Pirin National Park

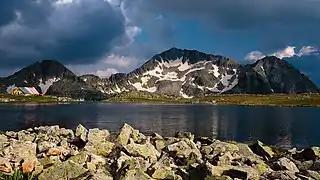
Kamenitsa Summit from Tevnoto Lake

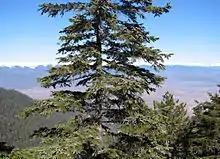
A Bulgarian fir in Pirin

The territory of Pirin National Park is almost equally divided between the basins of the rivers Struma (206.06 km or 51.1%) and Mesta (197.50 km or 48.9%). The watershed follows the main ridge of the mountain in direction north-west to south-east. Pirin is the source of 10 tributaries to the Struma, the largest one being Sandanska Bistritsa, and another 10 to the Mesta. The rivers are short, steep and with high water volume. They form numerous waterfalls which are generally not as high as those in Rila or the Balkan Mountains. The highest one is Popinolashki waterfall, measuring some 12 m. The average annual discharge of the park's rivers is 355,6 million m, of them 188,5 million m flow to the Struma and 167,1 million m to the Mesta. The discharge from the park per square kilometre is 2.3 times larger than Pirin's average and 5.6 times larger than Bulgaria's average.